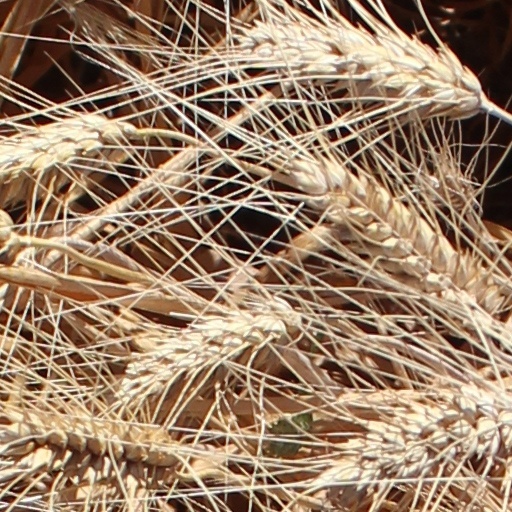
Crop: wheat